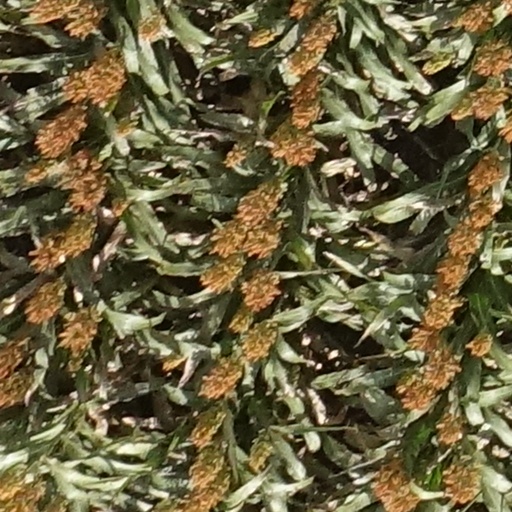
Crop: sorghum